Historisch Museum Den Briel

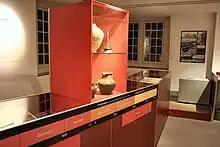
Part of the archaeological exhibition on the ground floor of the museum

The Historisch Museum Den Briel (English: "Brielle Historical Museum") is a Dutch museum located in Brielle. The museum was previously known as the Trompmuseum, after Brielle-born Maarten Tromp who defeated the Spanish fleet in the Eighty Years' War.